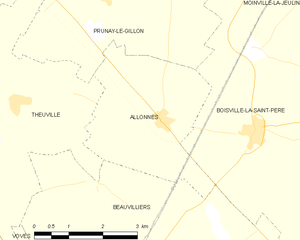
Carte d'Allonnes et des communes limitrophes.
Allonnes est une commune française située dans le département d'Eure-et-Loir en région Centre-Val de Loire.